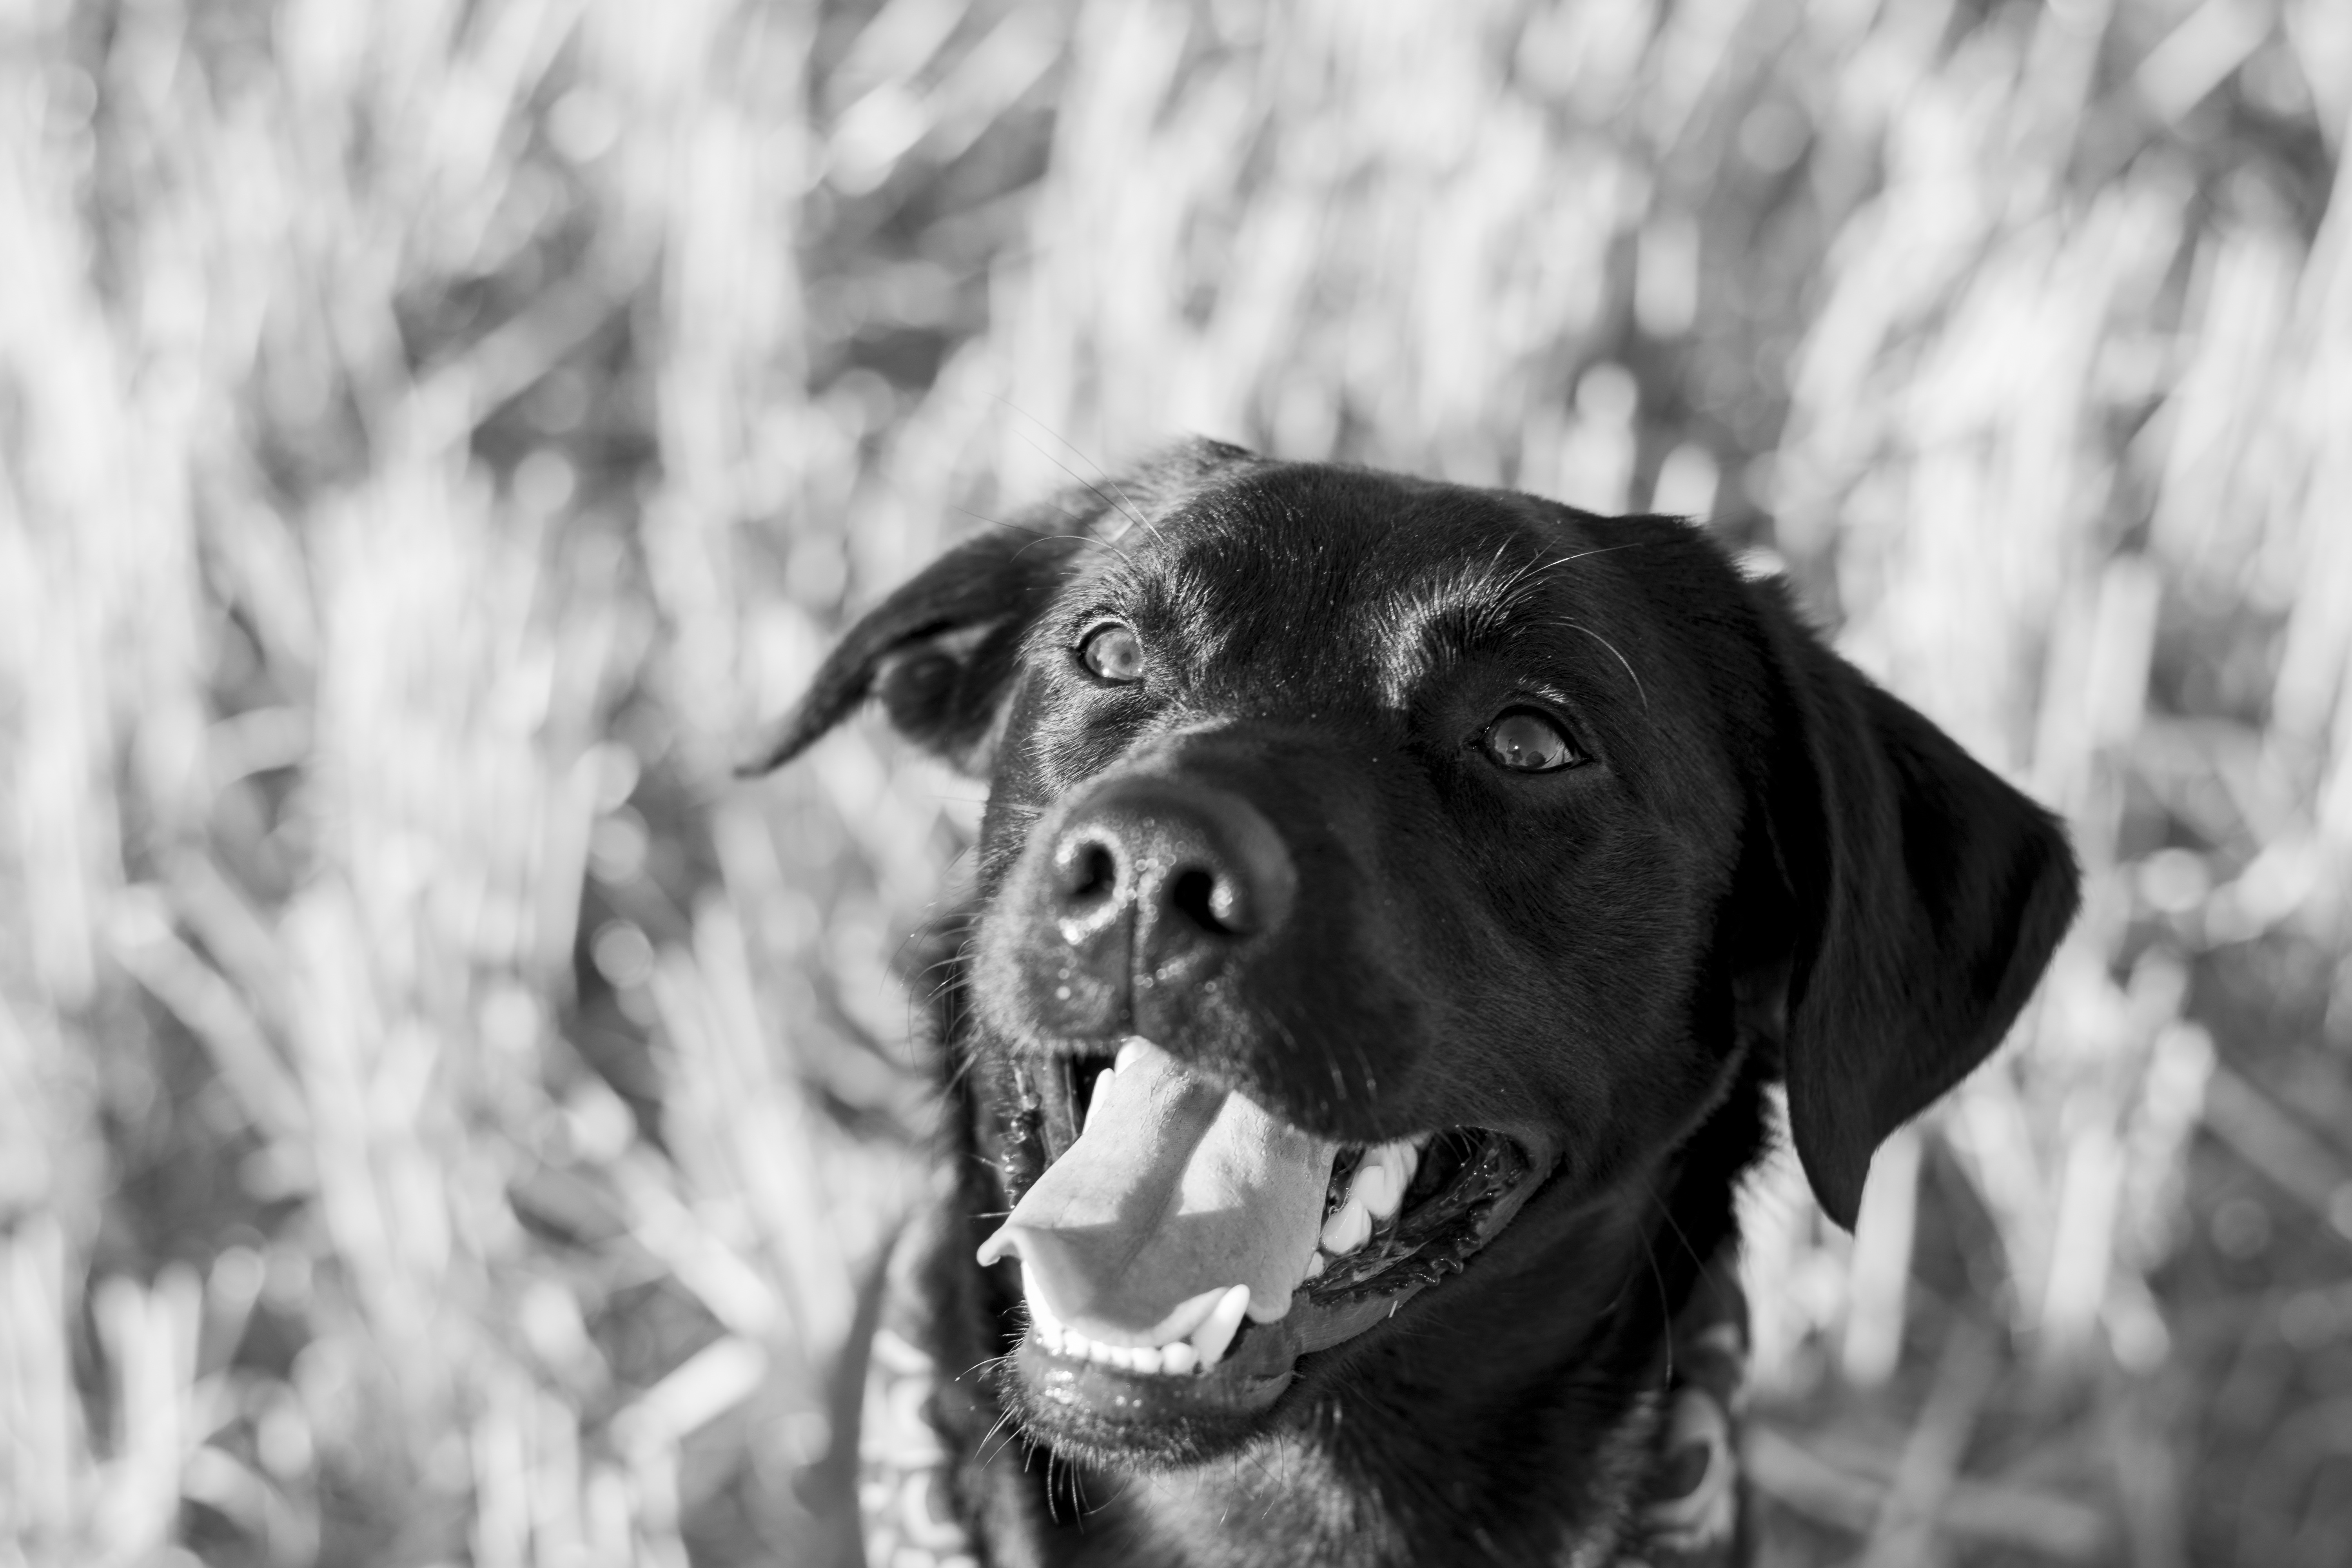
nature, black and white, puppy, dog, cute, mammal, black, monochrome, vertebrate, labrador retriever, monochrome photography, dog like mammal